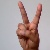
The image shows a hand gesture representing the letter 'V' in Indian Sign Language.